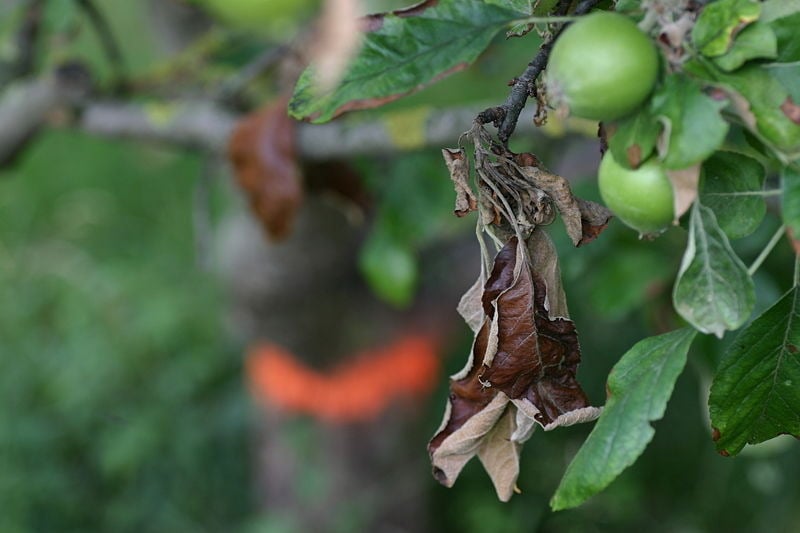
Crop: apple
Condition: black_rot